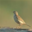
Label: bird